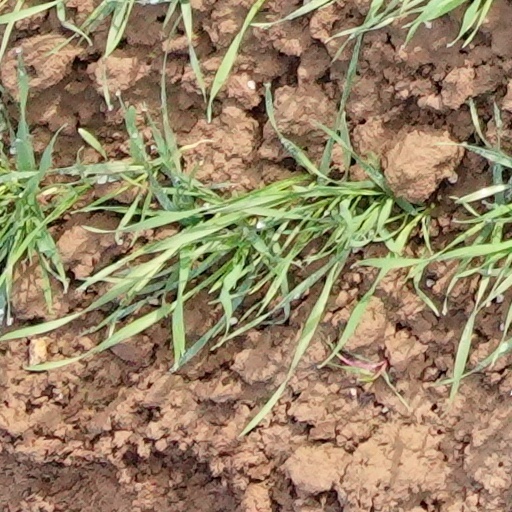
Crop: wheat